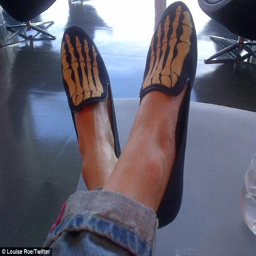
she shared a snap of her footwear for a flight